Petter Solberg

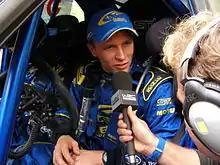
Solberg interviewed during the 2006 Rally Australia.

For 2006, Solberg continued his partnership with the Subaru team, driving a new version of the Impreza WRC. His main sponsor was 24SevenOffice with a 5 million kroner sponsorship deal, a Norwegian record. His results, though, proved patchy in comparison to Loeb. While Loeb went on to register five rally victories on the bounce in a privately (Kronos) run Citroën Xsara WRC, his winning of the title unhampered even by breaking his arm at an advanced stage of the season, Solberg could only comparatively muster a handful of runner-up places on rallies all season — in Mexico, Argentina and Australia. Failure to claw his way any higher than sixth in the year's final points standings duly brought an end to the chain of top three drivers' championship appearances which Subaru had enjoyed since 1994.